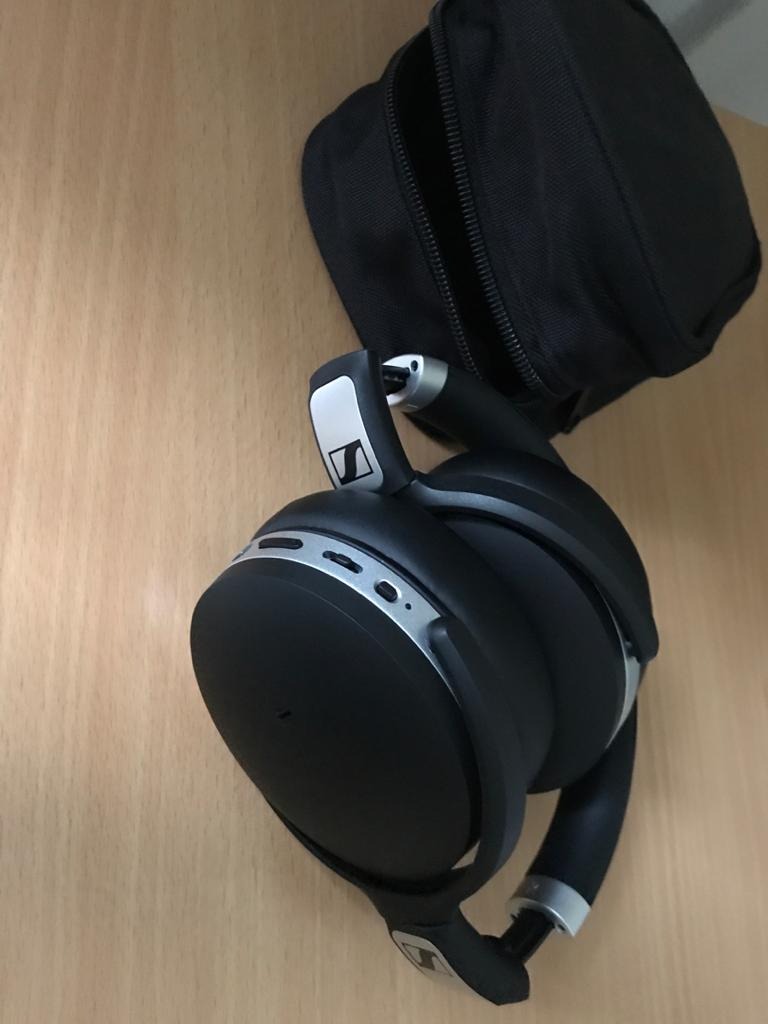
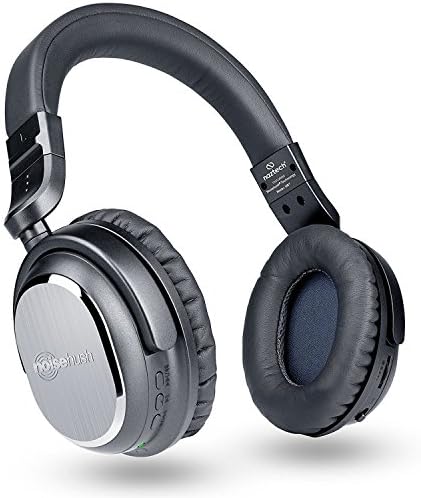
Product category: headphones
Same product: no